City walls in Lubin

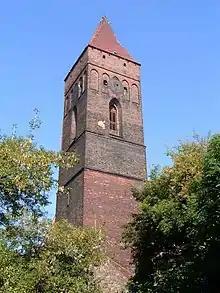
The square tower in the southeastern part of the wall, built at the end of the fifteenth century and transformed into a bell tower.

The walls were built using crushed rock gravel, erratic boulders and brick, bound with lime mortar. The ground part of the whole fortification system was made of stone, while the higher parts were made of handmade Gothic brick, in a single line system. The original height of the walls ranged from 4 to 5 meters while the thickness of the walls ranged from 1.5 meters in the top part to over 2 meters in the ground part. The walls were raised by 1 m on average in the 15th century. The cavities were later supplemented with bricks. The walls were reinforced by a total of fifteen towers open from the side of the town, erected on a rectangular plan, situated at a distance of 40 to 50 m apart. Three gates guarded the entrances to the town: Głogowska, Ścinawska and Wrocławska, also called Legnicka. The Głogowska Gate was the most fortified one, featuring a turret. The Głogowska Gate consisted of double walls and a triple moat. The remaining gates had double walls and foregates with a double moat. The city's defense system also included a rebuilt and significantly expanded castle system. Thanks to that Lubin was one of the most fortified towns in Silesia at the time and managed to resist both Hussite invasions in 1428 and 1431. At the end of the 14th century a pedestrian church gate was built in the southern part of the walls, which led from the church square to the cemetery outside the walls. The gate was secured by a small foregate which was additionally strengthened by a square tower next to it, built in the late fifteenth century and transformed into a high campanile - a bell tower above the temple, connected to it by a suspended brick arcade. Originally, the walls and the tower on the side of the town were topped with battlements. In the 15th and 16th century, due to the increasing use of firearms and the change of siege operations, the existing defence system of the walls was modernized and extended. The upper floors of the tower were equipped with artillery galleries, whereas behind the wall, ramparts with a second moat were erected.